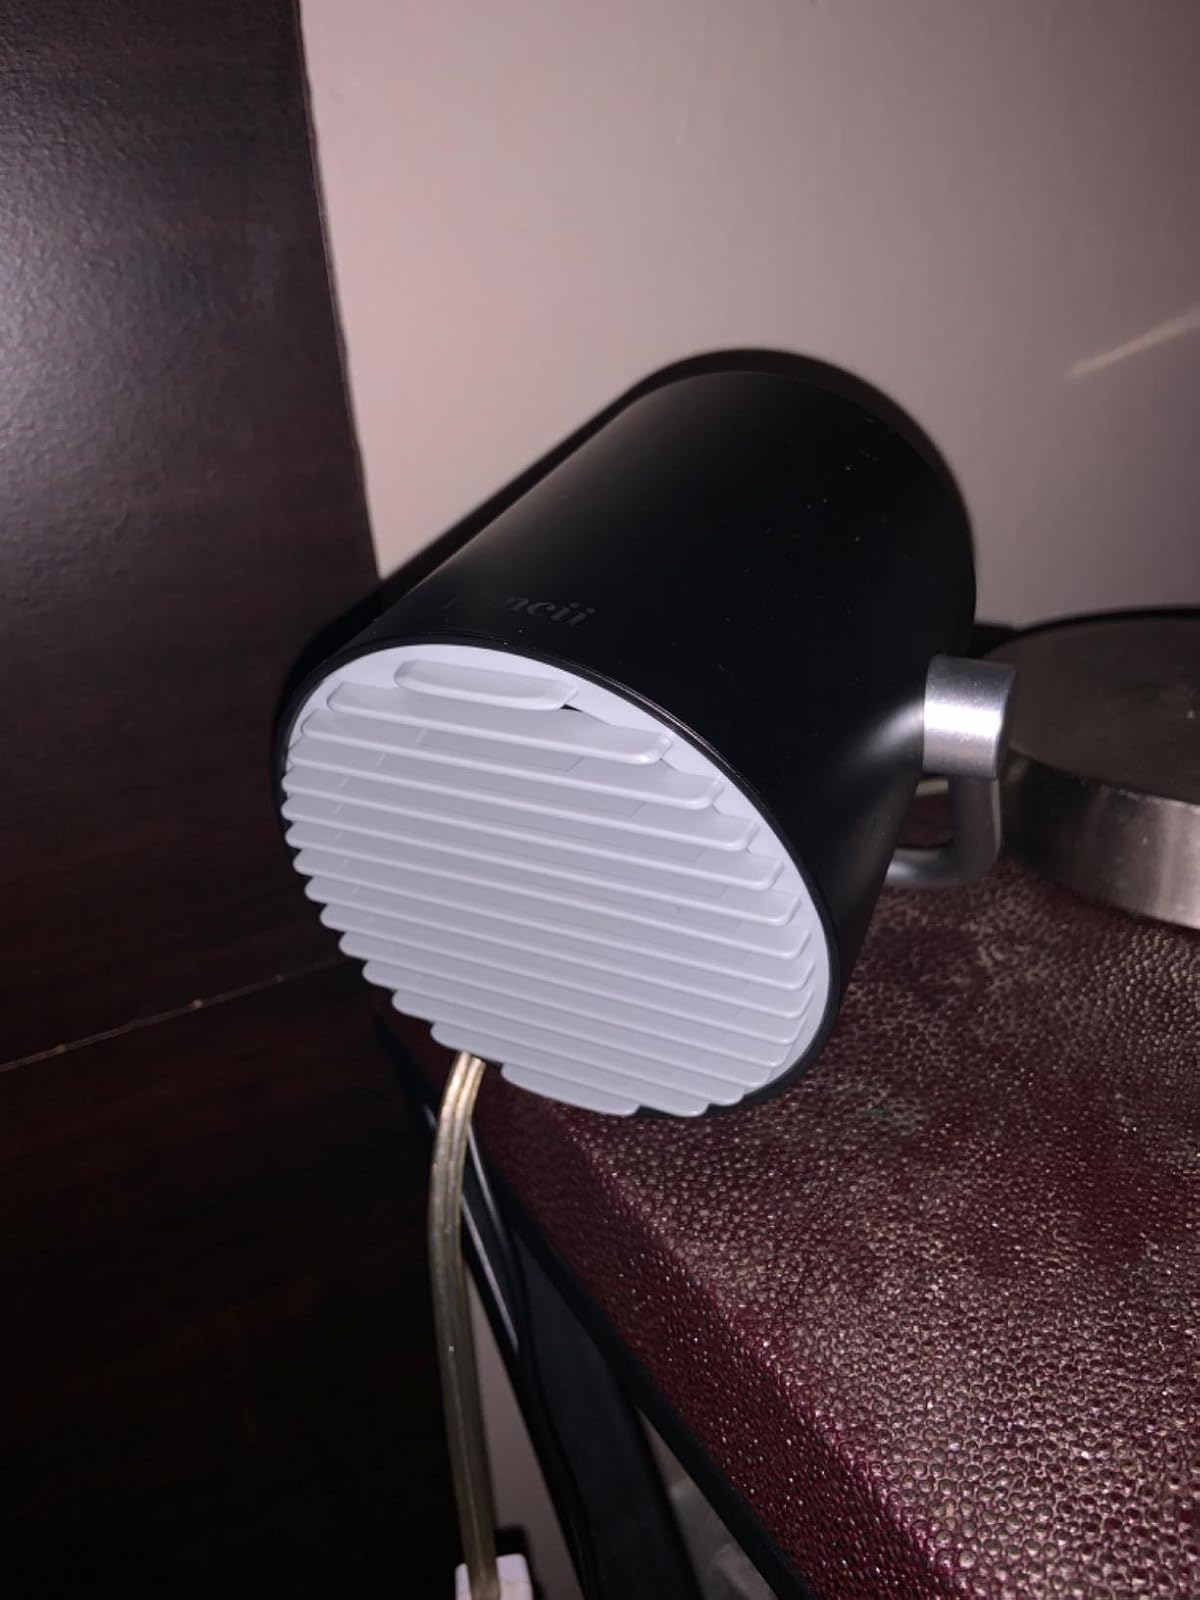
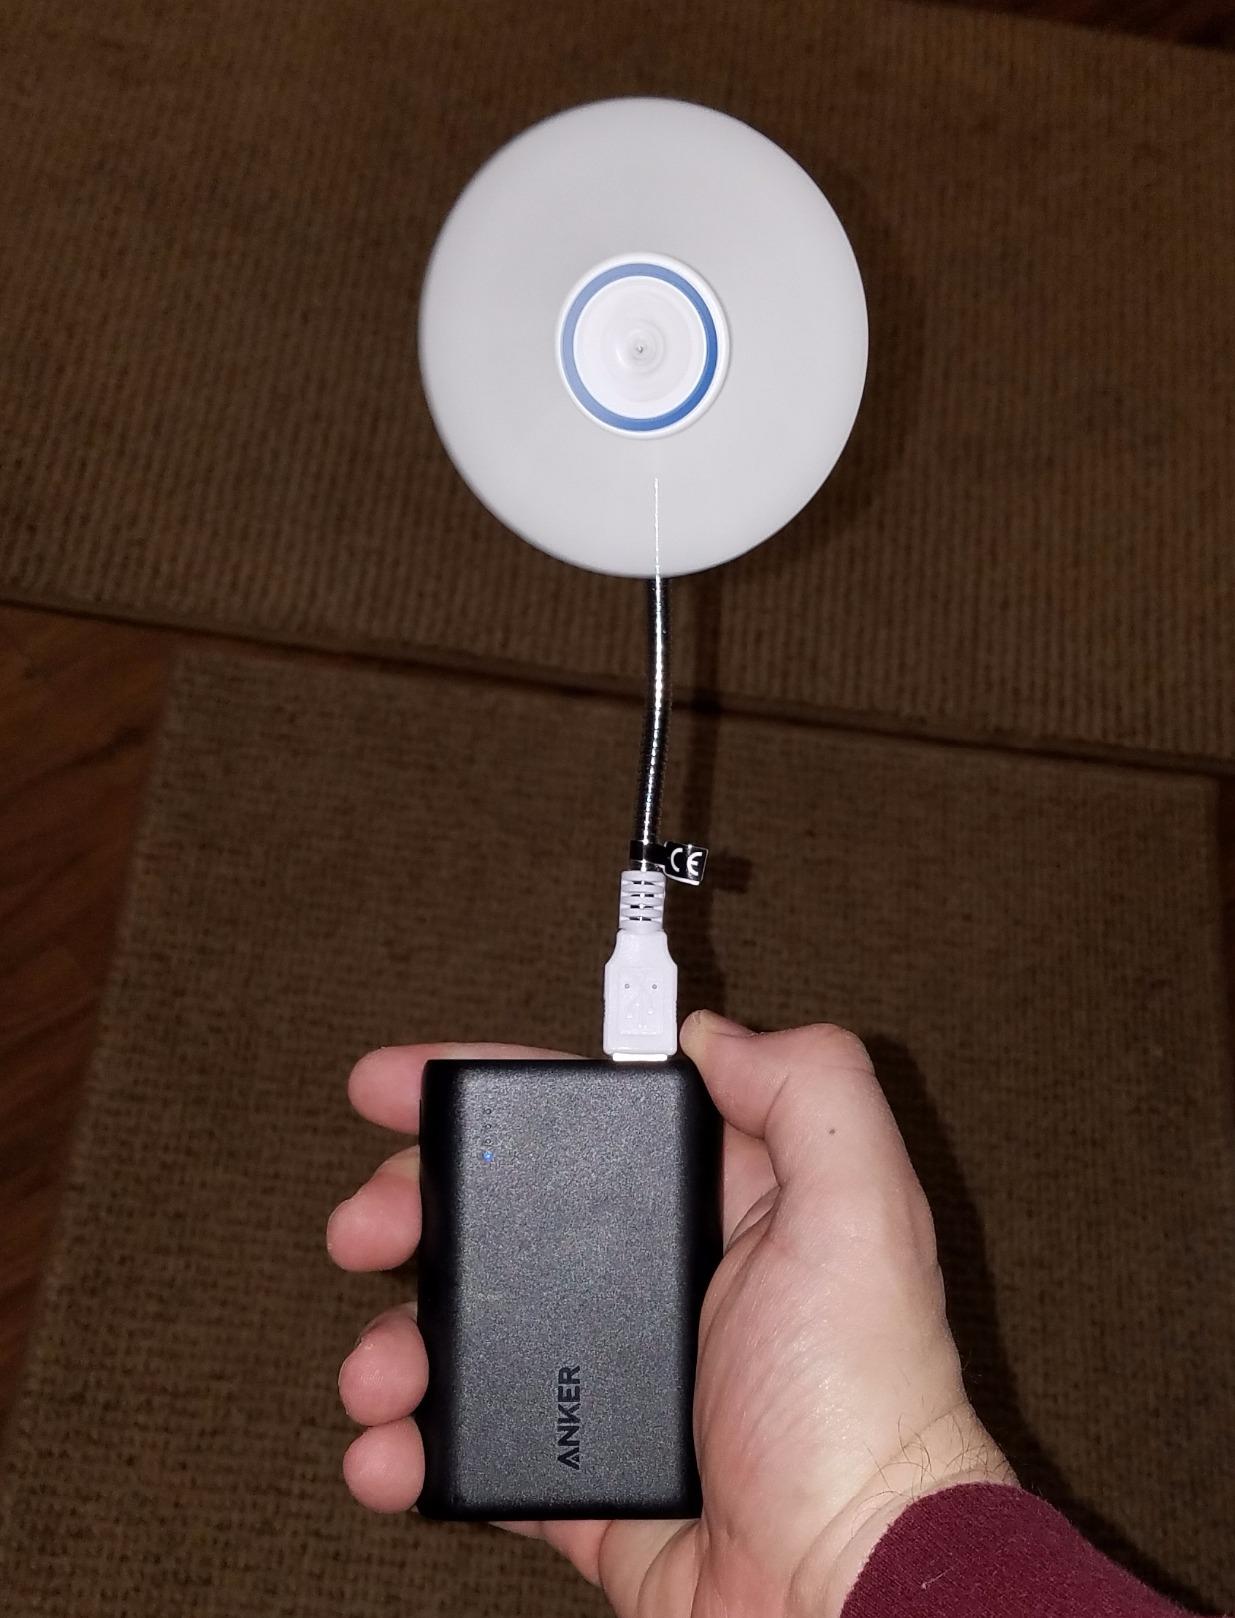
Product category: fan
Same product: no